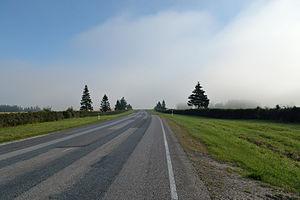
La route nationale 5 est une route nationale estonienne reliant Pärnu à Sõmeru. Elle mesure 184,3 km.